Liquid manure

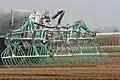
Joskin brand liquid manure spreader at Belgium's Werktuigendagen trade show in 2009

Liquid manure is a mixture of animal waste and organic matter used as an agricultural fertilizer, sometimes thinned with water. It can be aged in a slurry pit to concentrate it.